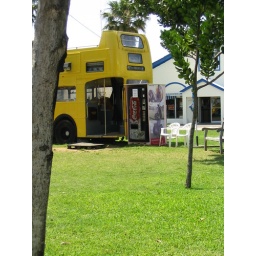
portable coke machine next to the teeny double-decker bus parked in the middle of a random grassy lawn.